Edgar Cayce

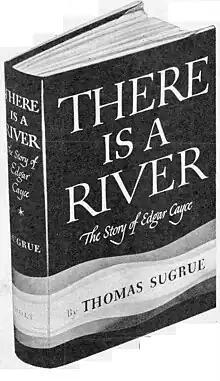
"There Is a River", originally published in 1942

A 1942 limited edition preceded the first trade edition of the only biography written during Cayce's lifetime: Thomas Sugrue's "There is a River", published in March 1943. Interest in Cayce increased.